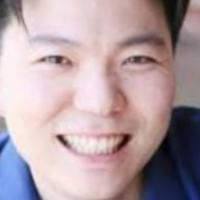
Age group: age 31-40